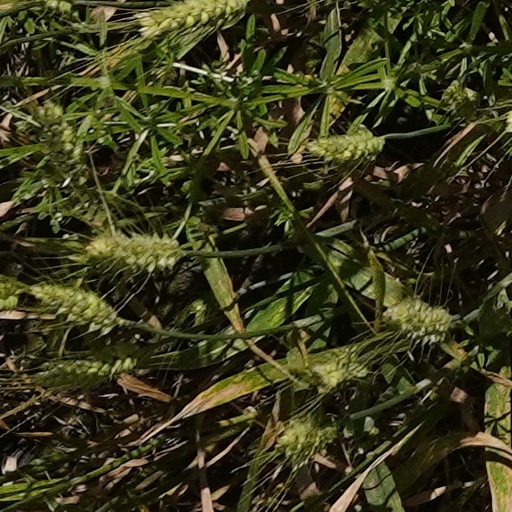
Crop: wheat